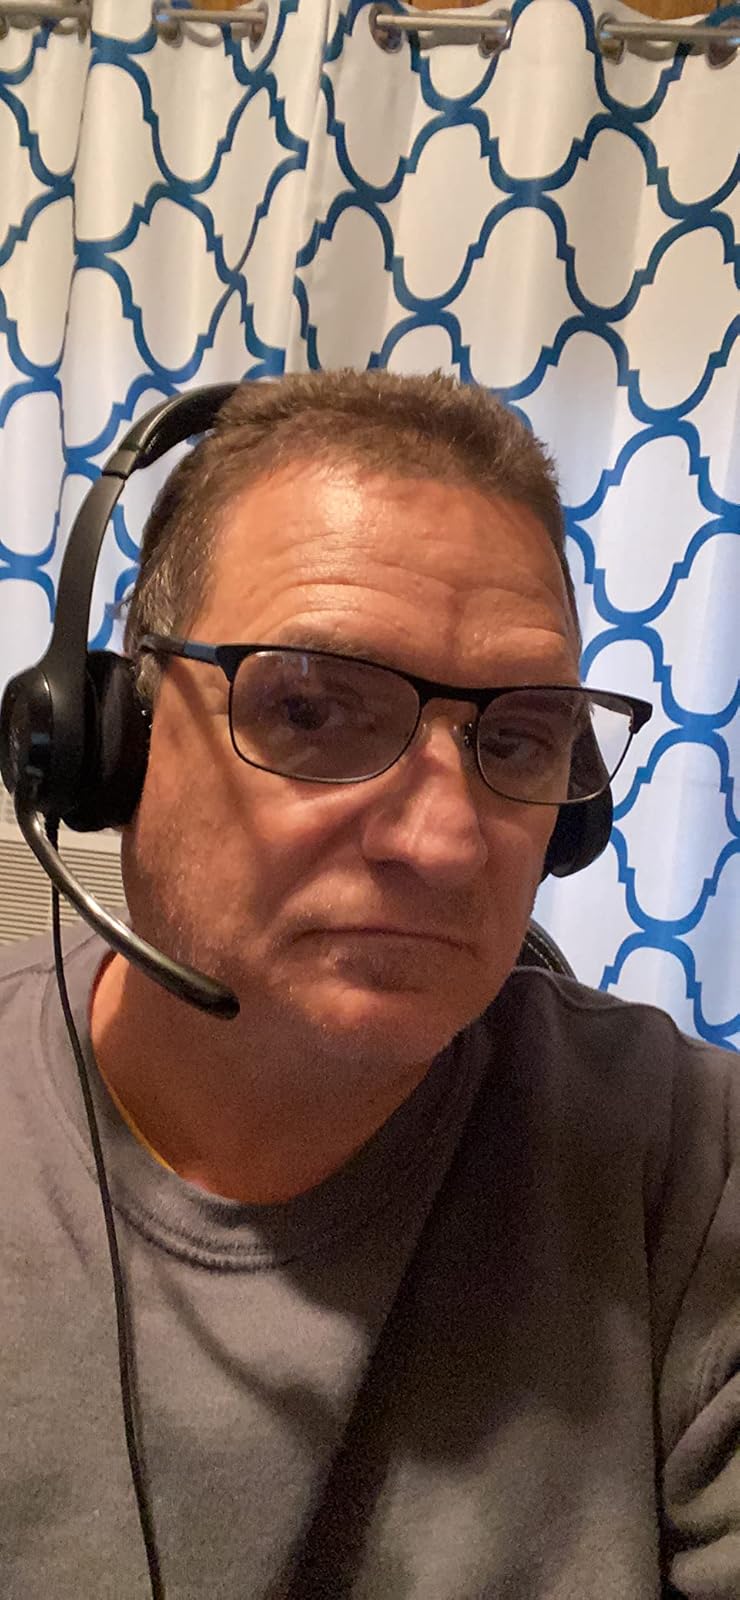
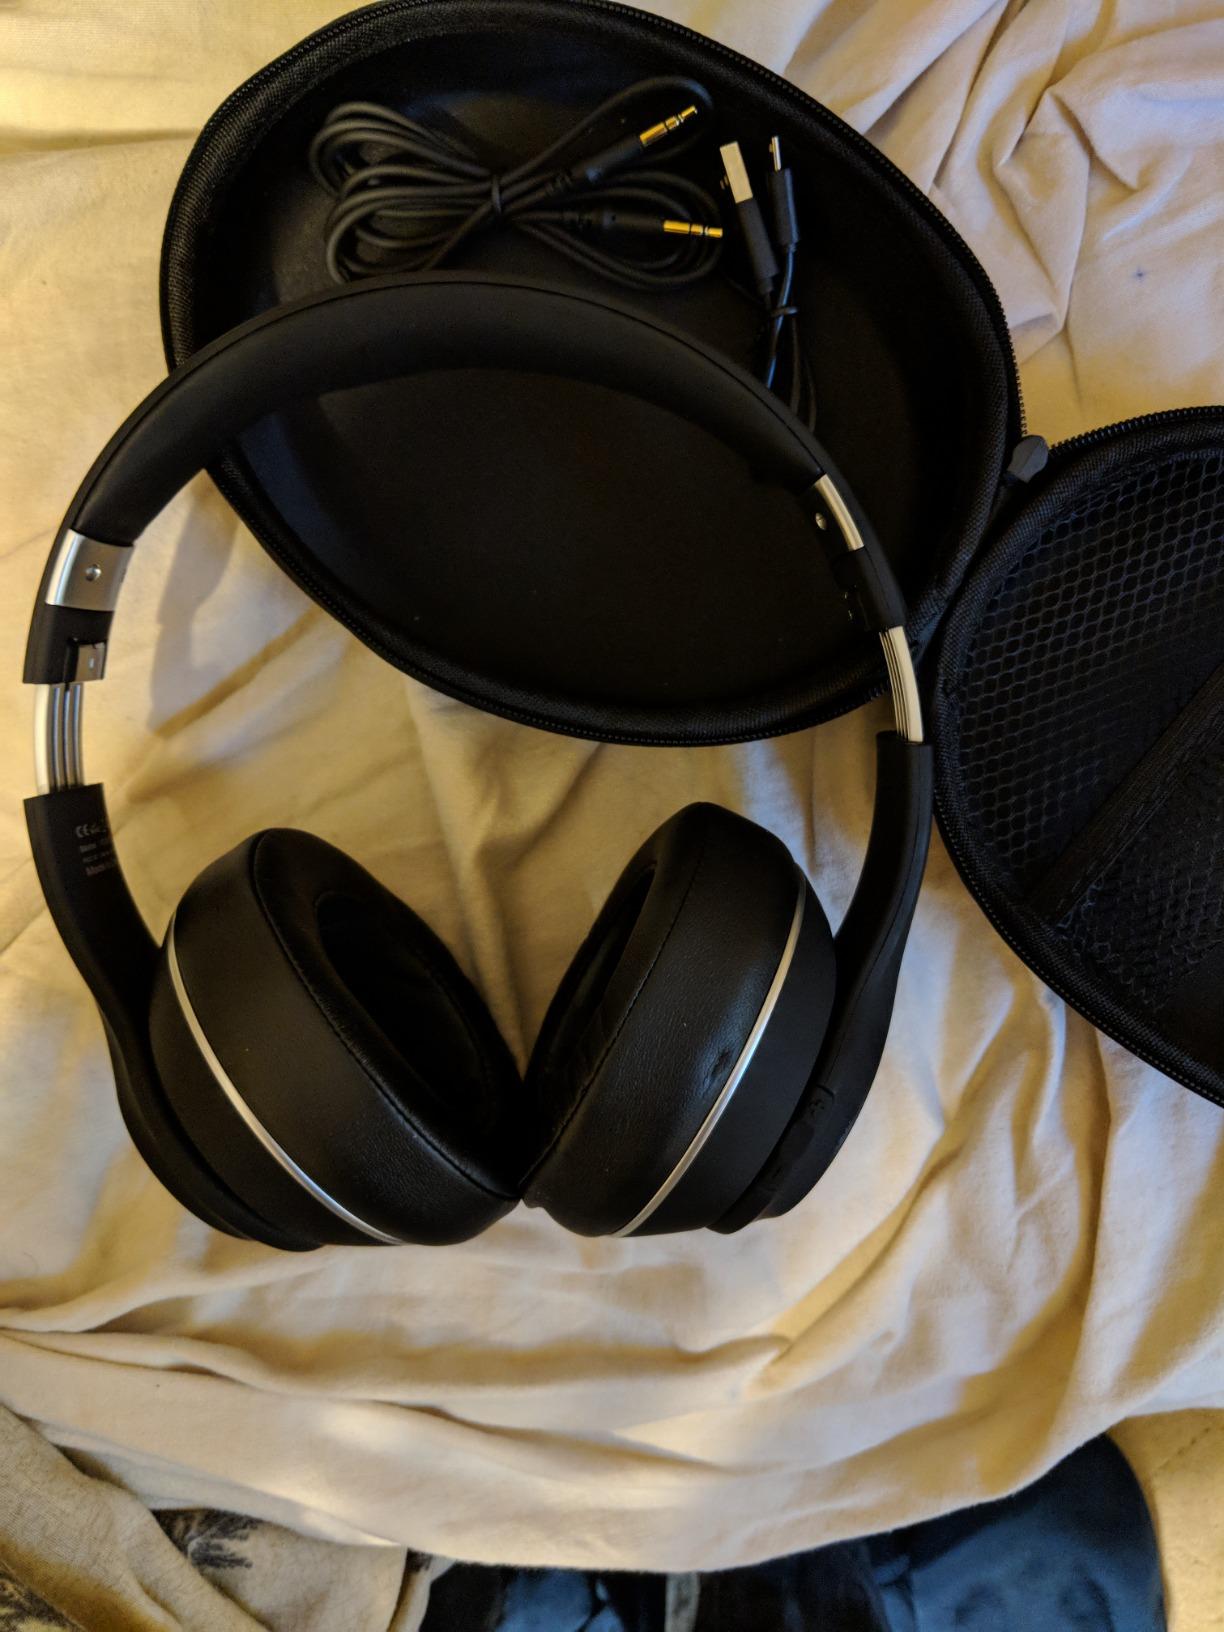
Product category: headphones
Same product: no